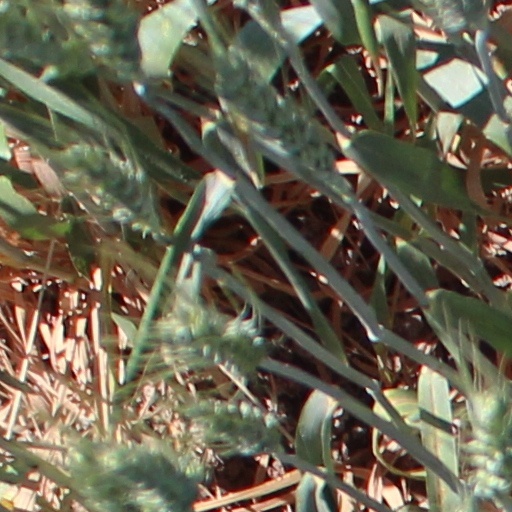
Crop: wheat